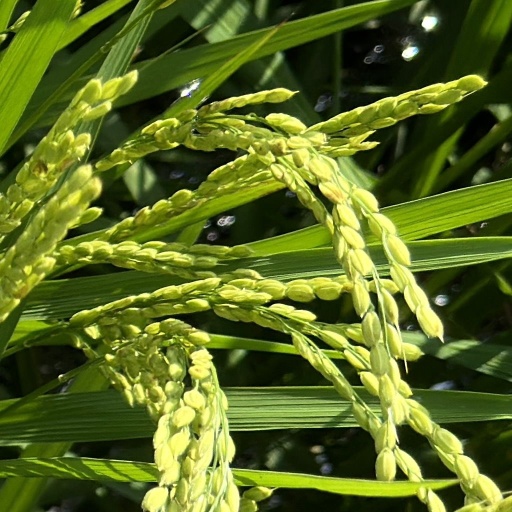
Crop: rice